Bakir Izetbegović

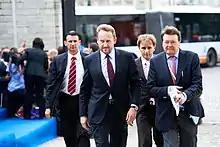
Izetbegović arriving to an EPP summit in Vienna, 23 June 2011

In February 2011, Izetbegović attended a panel in New York City, dedicated to the Dayton Agreement, organized by the Clinton Foundation. The panel was also attended by Croatian President Ivo Josipović.